United States presidential primary

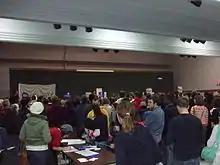
A 2008 Democratic caucus meeting in Iowa City, Iowa. The Iowa caucuses are traditionally the first major electoral event of presidential primaries and caucuses.

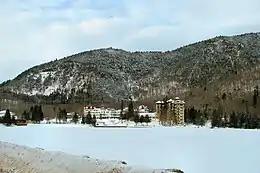
The Balsams Grand Resort Hotel in Dixville Notch, New Hampshire, the site of the first "midnight vote" in the New Hampshire primary.

The first binding event, in which a candidate can secure convention delegates, is traditionally the Iowa caucus, usually held in late January or early February of the presidential election year. It is generally followed by the New Hampshire primary, the first primary by tradition since 1920 and by New Hampshire state law. New Hampshire law states the primary shall be held "on the Tuesday at least seven days immediately preceding the date on which any other state shall hold a similar election." The Iowa caucuses are not considered to be "a similar election" under New Hampshire's law because the former uses caucuses instead of primary elections. Should any other state move its primary too close to New Hampshire's, or before, the New Hampshire secretary of state is required to reschedule the primary accordingly.